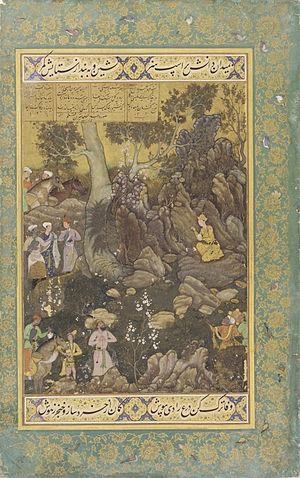
Abd al-Samad est un peintre persan originaire de Chiraz, invité en Inde par Akbar pour y enseigner l'art de la miniature.